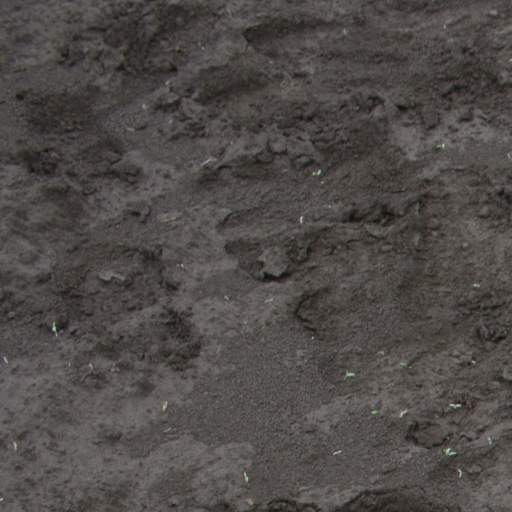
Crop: soybean